Svetitskhoveli Cathedral

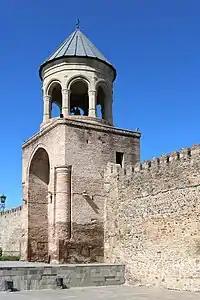
Tower at the western entrance to the territory

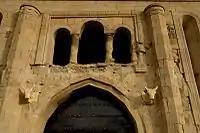
Bulls' heads on the west door of the wall surrounding the cathedral

The cathedral stands in the middle of the large yard, surrounded by high walls with towers, dating back to 18th century. The top storie was designed for military purposes and has gun emplacements. The entrance to the cathedral from the wall is located to the west. The wall has eight towers: six cylindrical and two square. The remnants of a palace and the 11th century two-stories tower above the gate are found in the southwestern part of the yard. The tower is faced by stones, with archature and two bull heads on the west facade, and has a passage with volt on the ground floor. A writing tells that the tower was built by katolikos Melchisedek.